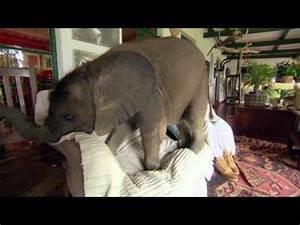
elephant